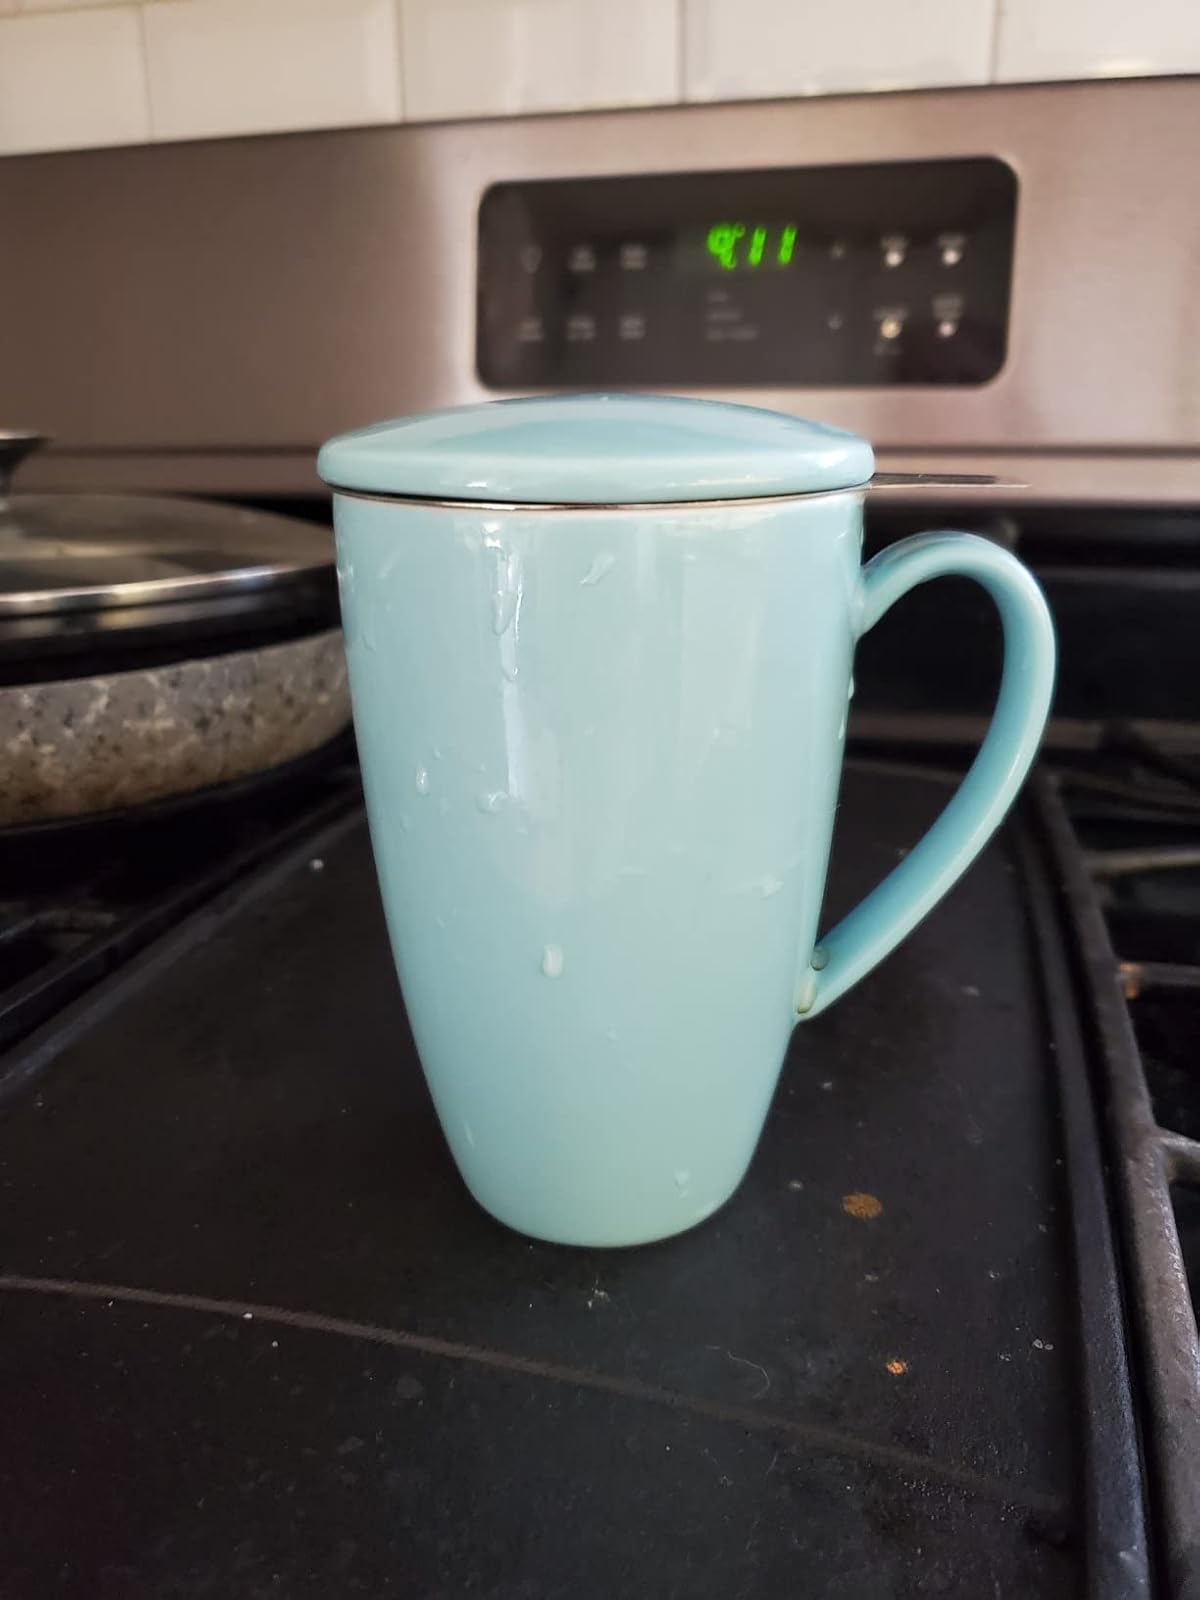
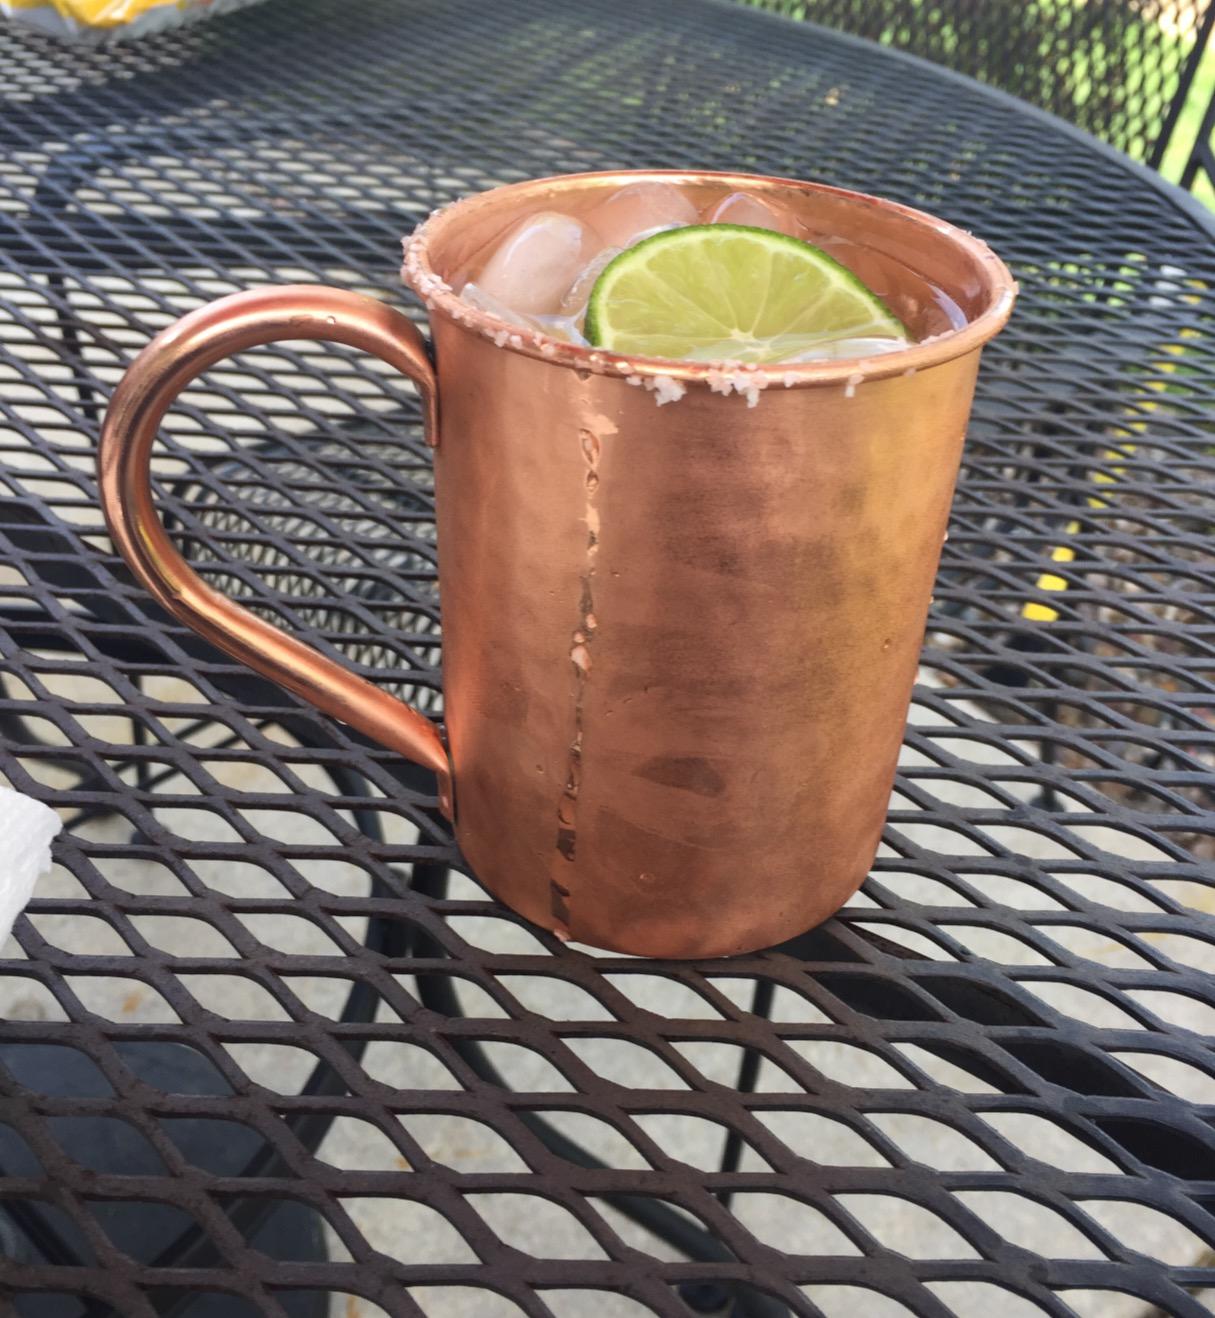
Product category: items_mug
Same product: no